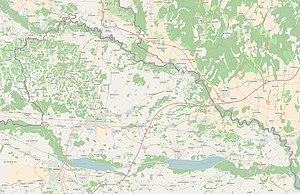
Le Medjimurje est un comitat du nord de la Croatie, où se rejoignent les frontières de la Croatie, de la Slovénie et de la Hongrie. Il est délimité, au nord, par la rivière Mur et, au sud, par la rivière Drave.